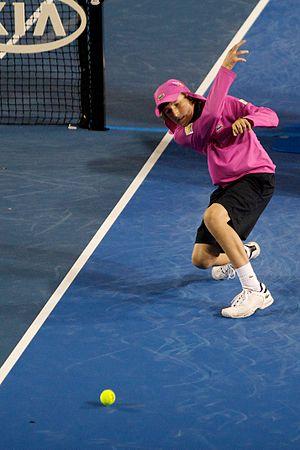
Ramasseur de balles à l'Open d'Australie 2010.